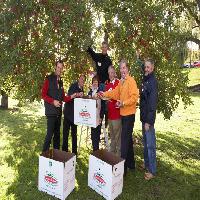
Weather: sun or clear